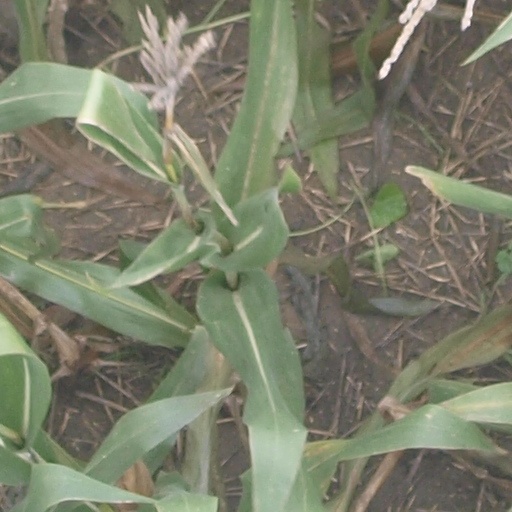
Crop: maize; corn